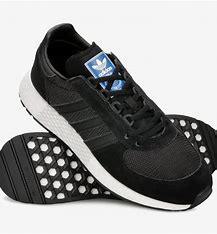
Brand: Adidas
Model: Marathon Tech